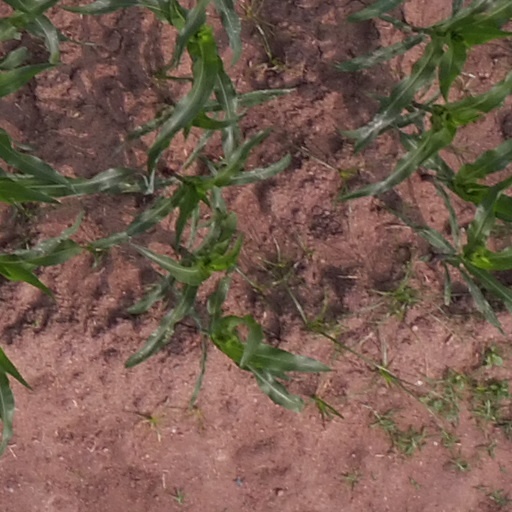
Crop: maize; corn